Wayne Rooney

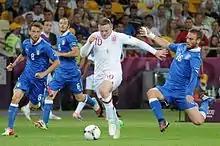
Rooney taking on the Italian defence at UEFA Euro 2012

After much speculation over the previous few months, it was confirmed on 9 July 2017 that Rooney would return to his boyhood club, Everton, on a two-year contract, after Manchester United allowed him to leave on a free transfer. Rooney was assigned the number 10 shirt for the 2017–18 campaign. He made his first official appearance on his return to the club in a 1–0 win over MFK Ružomberok in the UEFA Europa League third qualifying round first leg on 27 July. He scored on his second Everton league debut on 12 August, when his club beat Stoke City 1–0 at Goodison Park. Nine days later, Rooney scored his 200th Premier League goal in a 1–1 away draw against Manchester City, becoming the second player to reach this landmark, Alan Shearer being the first. On 29 November, Rooney scored his first hat-trick for Everton in 4–0 win over West Ham; his third goal was a strike from inside his own side's half of the field – over 60 yards from goal – scoring as goalkeeper Joe Hart left the penalty area to clear the ball.